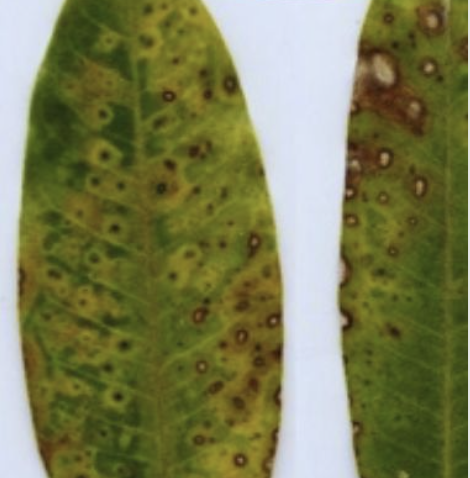
Label: canker_disease